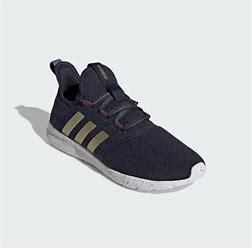
Brand: Adidas
Model: Cloudfoam Pure 2